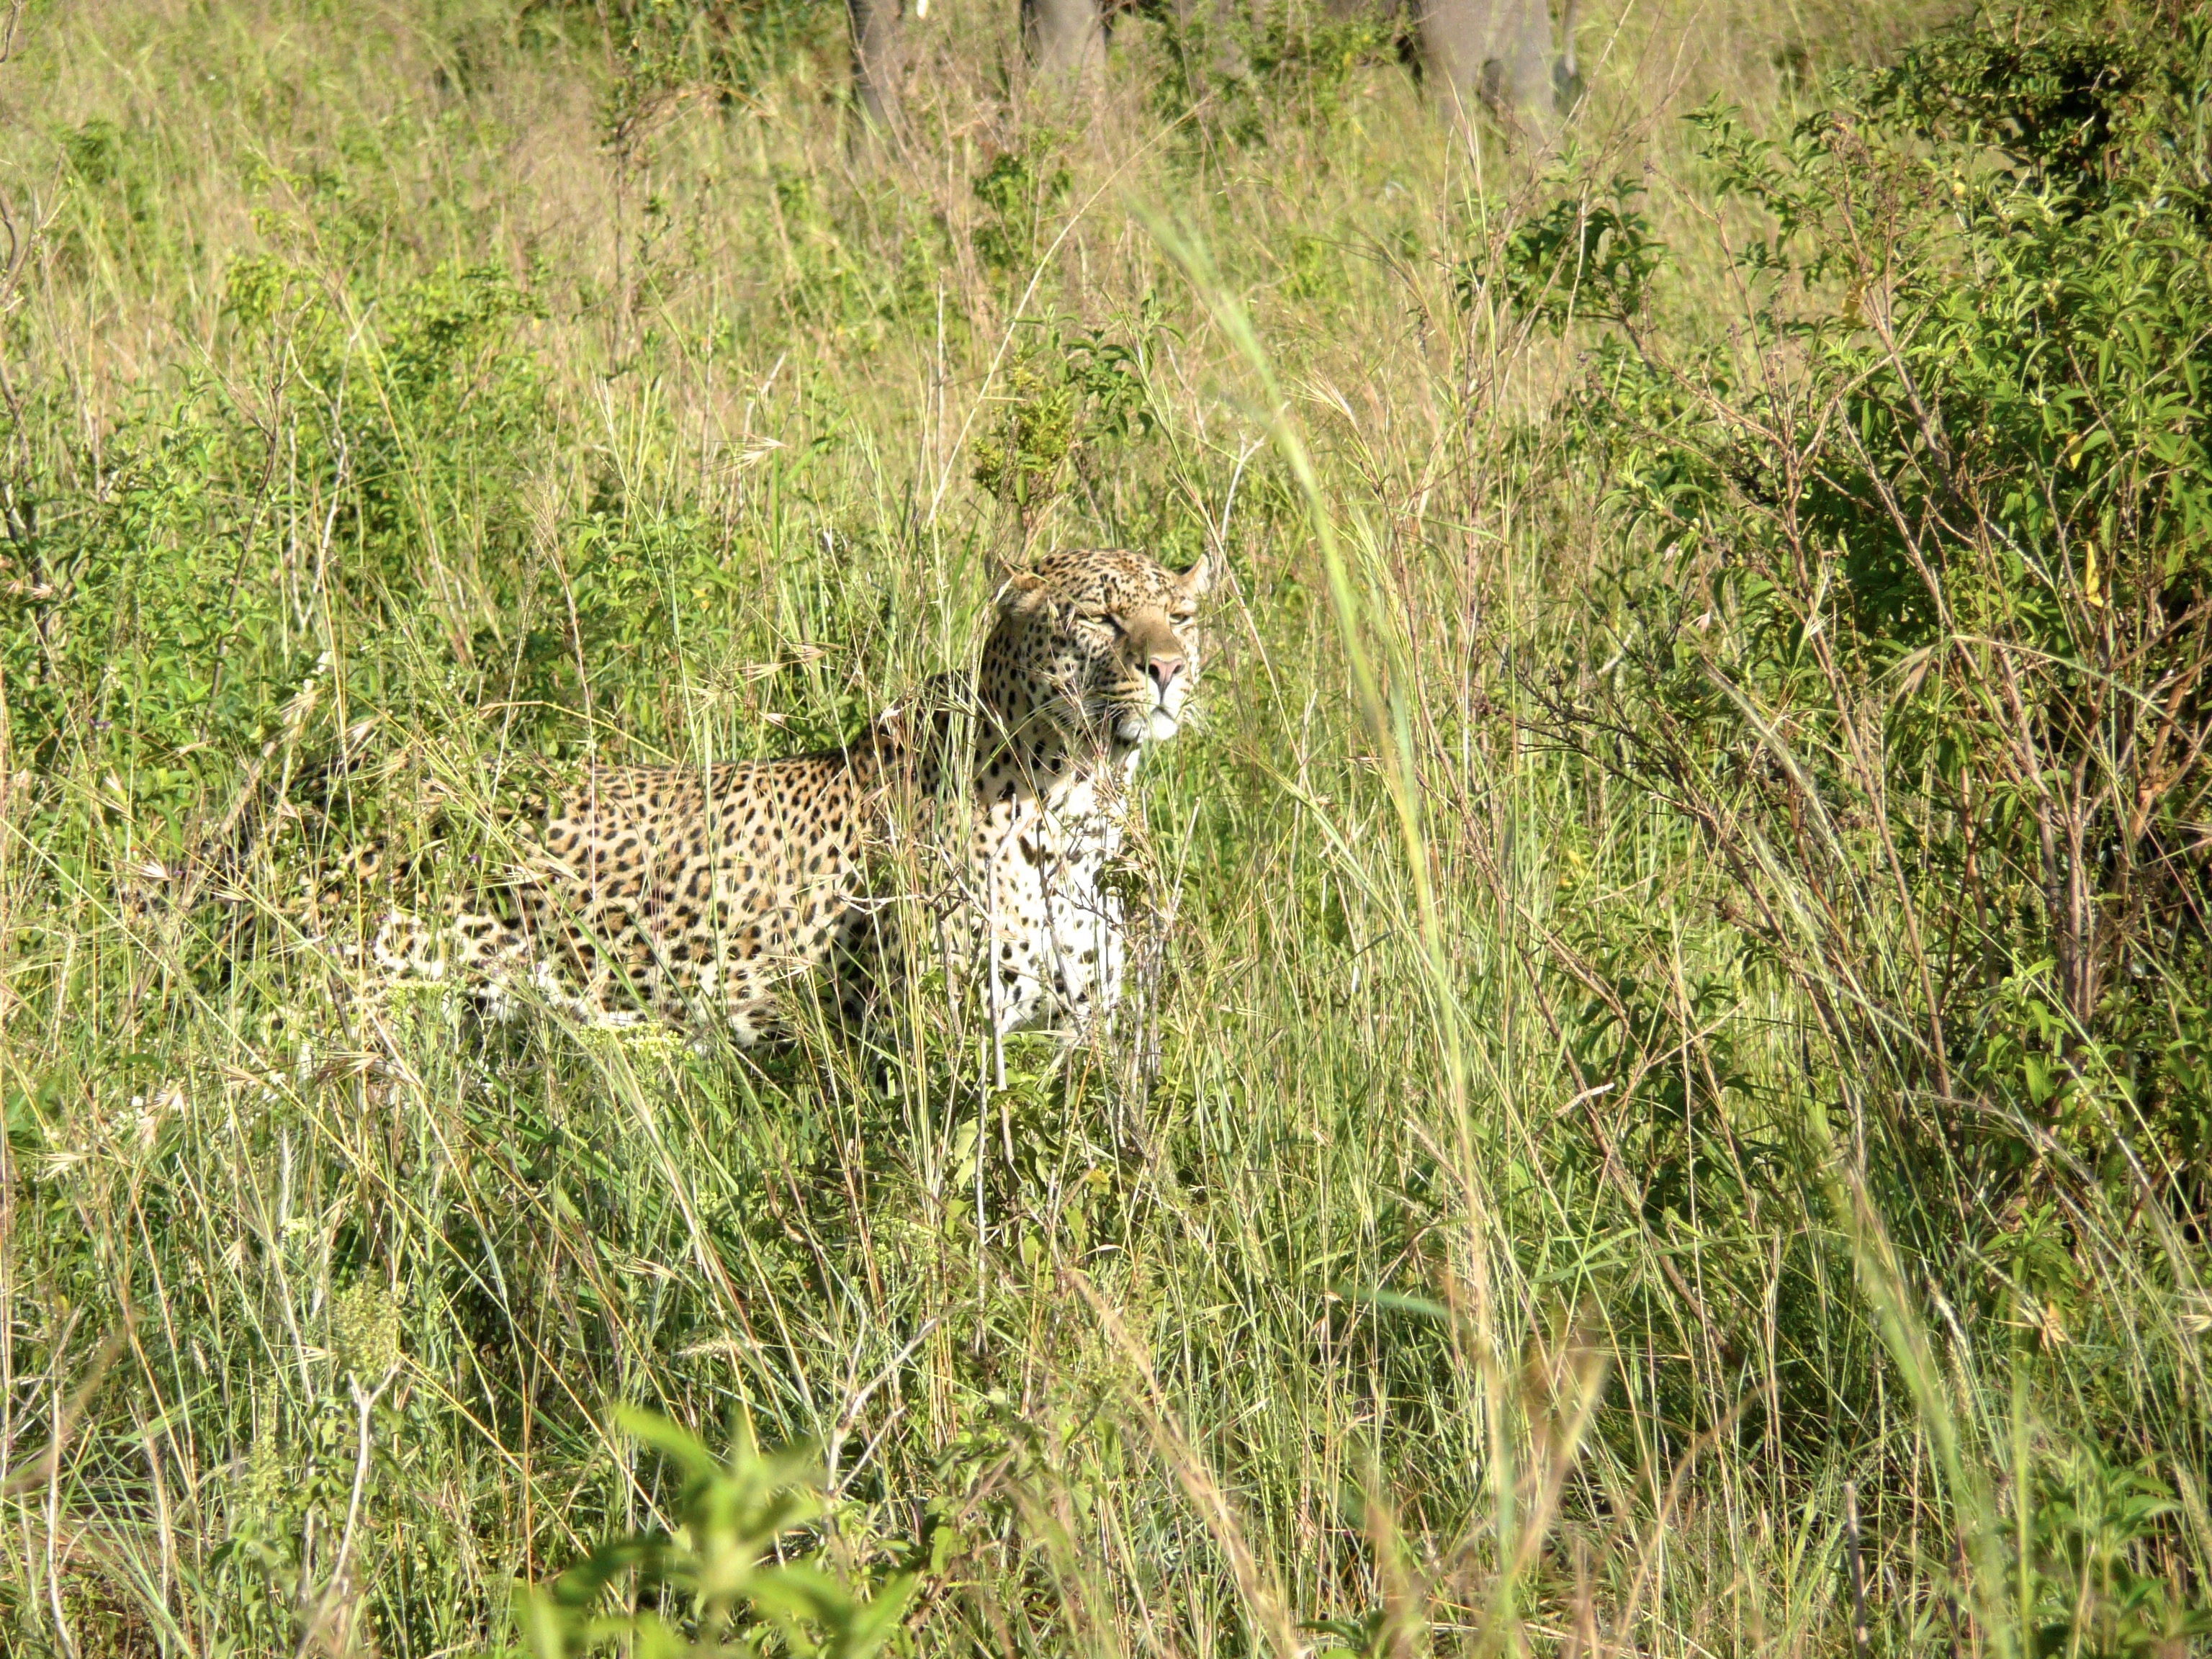
grass, prairie, animal, wildlife, wild, cat, africa, mammal, predator, fauna, leopard, cheetah, spotted, reserve, big, carnivore, safari, masai, kenya, mara, cat like mammal